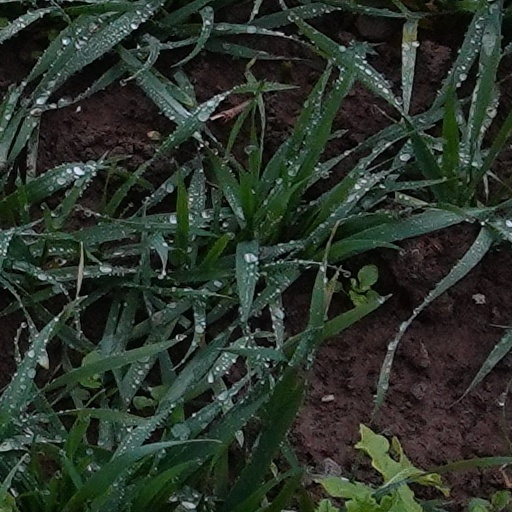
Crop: wheat